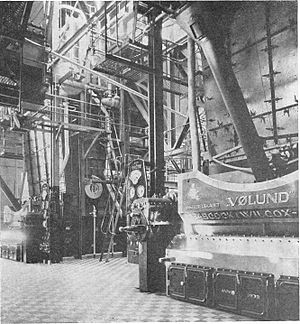
Vølund (virksomhed)
Installation på Tuborgs Fabrikker fra 1932
Vølund var en dansk maskin- og kedelfabrik. I dag hedder firmaet henholdsvis Babcock Wilcox Vølund, ejet af amerikanske Babcock & Wilcox, og Vølund Varmeteknik, der ejes af svenske Nibe AB. Asko Vølund lever videre som vaskemaskinefabrikat.